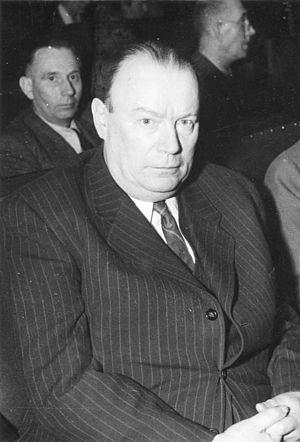
Wilhelm Zaisser, né le 20 juin 1893 à Rotthausen près de Gelsenkirchen et mort le 3 mars 1958 à Berlin, est un homme politique allemand, membre du SED. Il est, de 1950 à 1953, ministre de la Sécurité d'État au sein du gouvernement de la RDA.